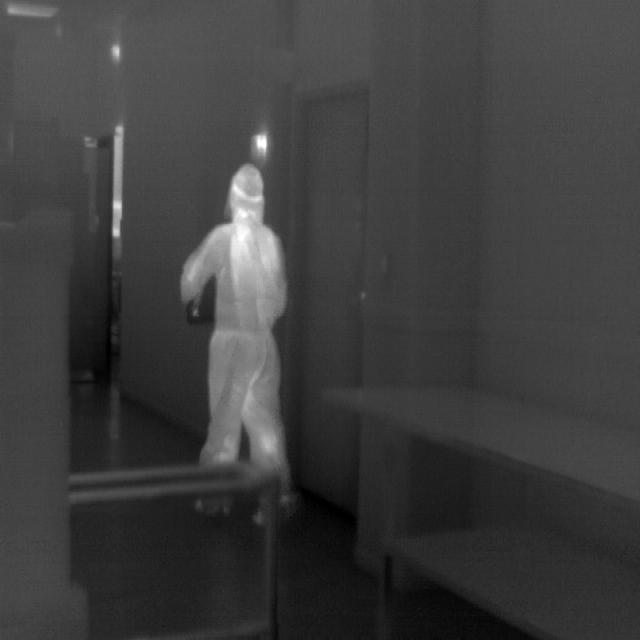
Detected objects:
label: person